History of France's civil nuclear program

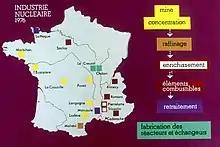
Map of the French nuclear industry in 1976.

The construction of the PWR fleet demanded sizable amounts of low-enriched uranium, procured from both the US and the USSR beginning in 1971. France aimed to establish European authority over the nuclear cycle and also rival the Urenco gas centrifuge enrichment initiative in Anglo-German-Dutch partnership. To that end, France collaborated with Belgium, Italy, Spain, and Sweden to construct a civil gaseous diffusion enrichment facility. The Eurodif Production group was established on February 25, 1972. In 1974, construction commenced on the Tricastin nuclear site. The Tricastin nuclear power plant was subsequently built to provide electricity to the facility (3,600 MW). Eurodif, later renamed Georges Besse, officially opened on April 9, 1979, as the site's enrichment plant. Located next to the Pierrelatte military enrichment plant, it utilized a portion of the latter's capacity until it achieved full capacity in 1982.